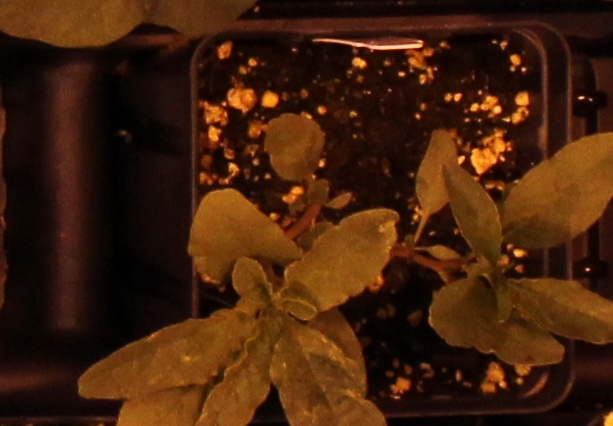
Label: Waterhemp